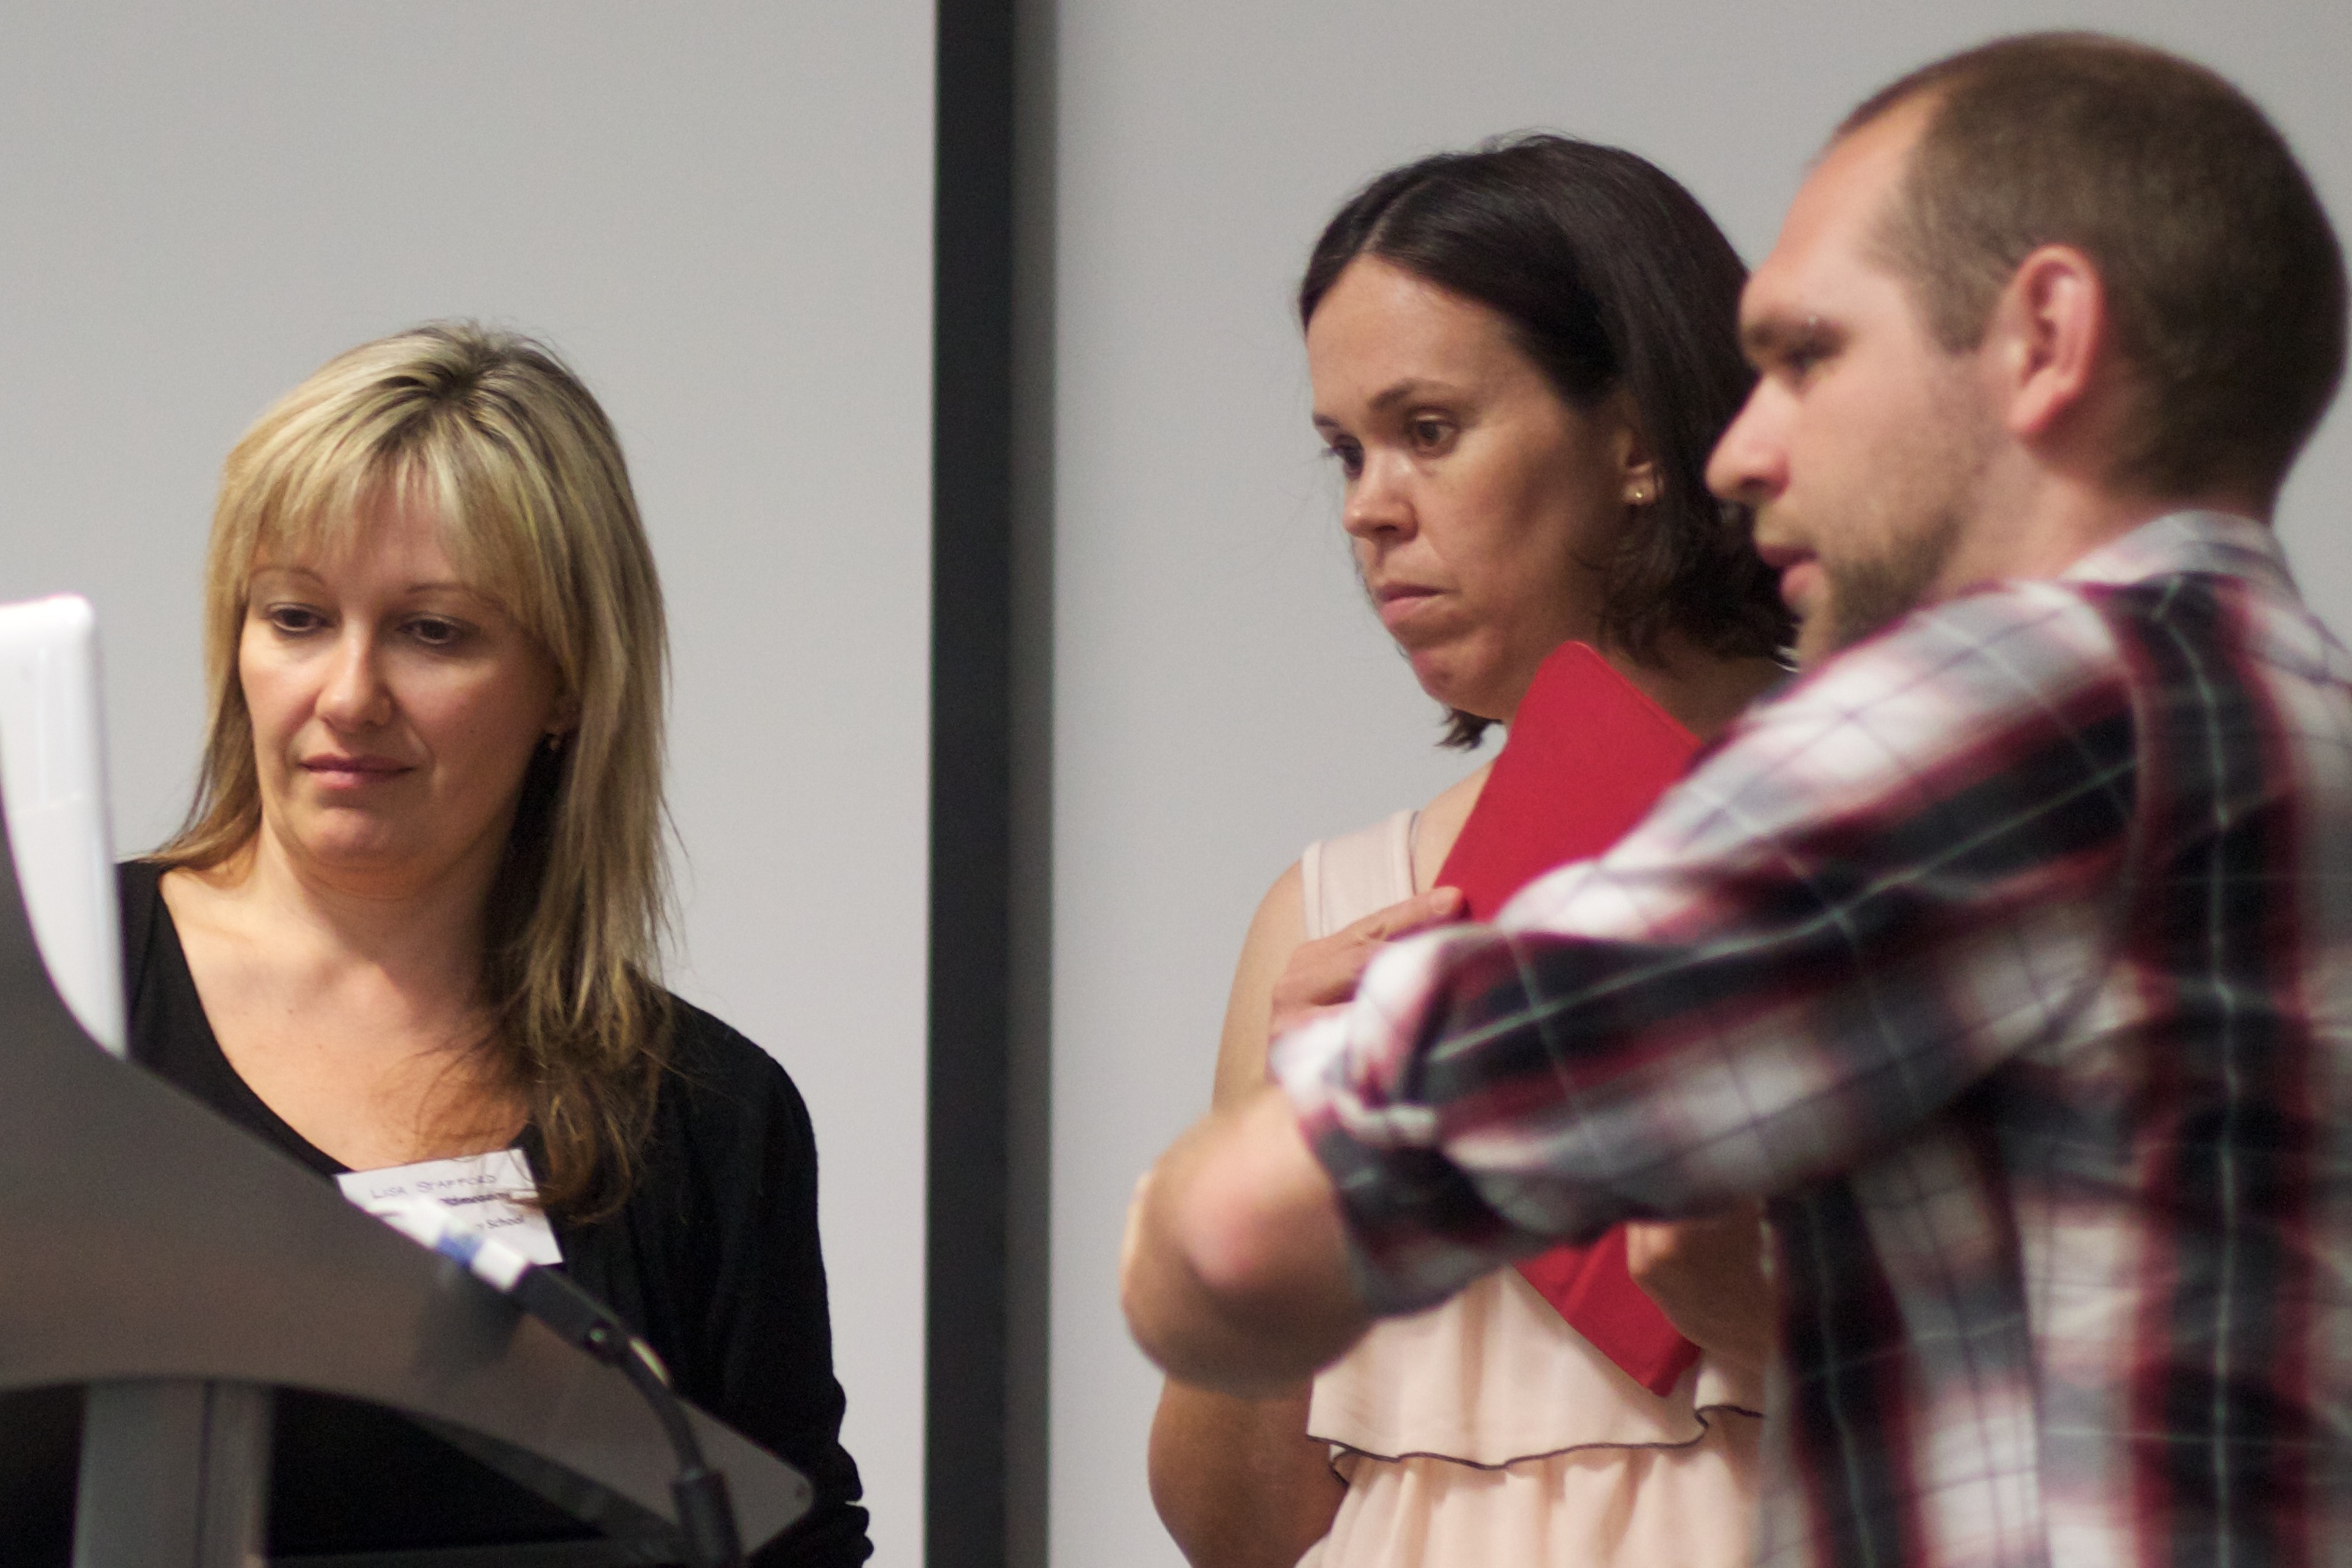
person, auodyssey, plpconnectu